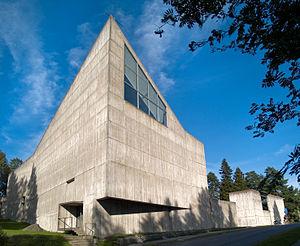
L'église d'Huutoniemi est une église luthérienne moderne située dans la ville de Vaasa en Finlande.
Vaasa est une ville de l'ouest de la Finlande, située à 420 km de la capitale Helsinki, sur la côte du golfe de Botnie, dans la province de Finlande occidentale. C'est la capitale de la région d'Ostrobotnie. Vaasa compte près de 60 000 habitants. La ville est officiellement bilingue et compte la plus forte proportion de suédophones parmi les quinze villes finlandaises de plus de 50 000 habitants.
Aarno Emil Ruusuvuori est l'un des architectes finlandais les plus connus des années 1960 à 1980.